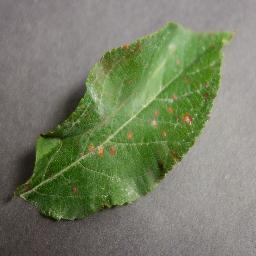
Label: Apple___Cedar_apple_rust